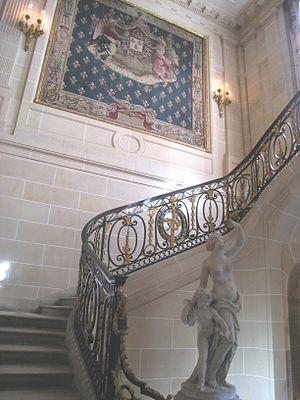
René Sergent (Français, 1865-1927): Escalier d'honneur de l'hôtel particulier construit de 1911 à 1914 pour le comte Moïse de Camondo, aujourd'hui Musée Nissim de Camondo, Paris XVIIIe arrondissement, 63 rue de Monceau.
L'Antiquaire est un film français réalisé par François Margolin, sorti en 2015.
Joseph Bosc est un serrurier et manufacturier français du XVIIIᵉ siècle.
Le musée Nissim-de-Camondo, inauguré en décembre 1936, est situé dans le 8ᵉ arrondissement de Paris, dans l'hôtel Moïse de Camondo, construit par René Sergent entre 1911 et 1914 en bordure du parc Monceau. Il abrite une collection exceptionnelle de mobilier et d'objets d'art du XVIIIᵉ siècle français dans un hôtel particulier préservé dans l'état où il était habité au début du XXᵉ siècle.
La rue des Couteliers est une rue du centre historique de Toulouse, en France. Elle se situe au cœur du quartier des Carmes, dans le secteur 1 de la ville. Elle appartient au secteur sauvegardé de Toulouse.